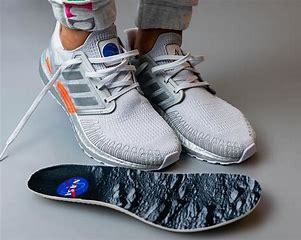
Brand: Adidas
Model: Ultra Boost 4